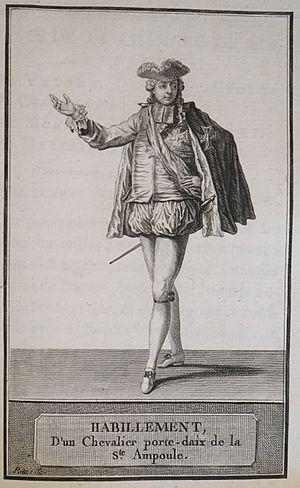
gravure de Patas pour le livre sur le couronnement de Louis XVI.
La Sainte Ampoule était une fiole contenant une huile sacrée qui, selon la légende, aurait servi lors du baptême de Clovis. Son nom viendrait du latin ampulla ou du saxon ampel.